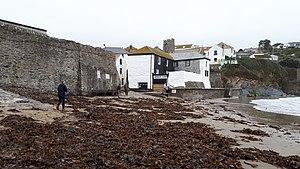
Gorran Haven avec algues marines